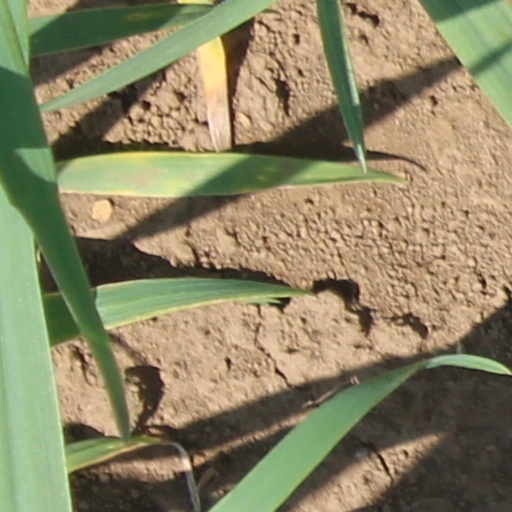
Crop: wheat